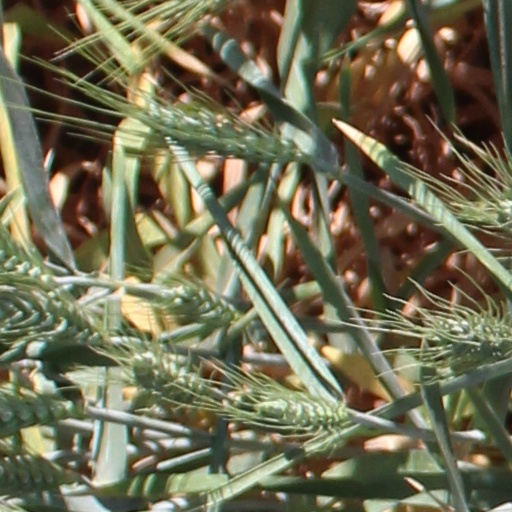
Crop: wheat